Theo Wharton

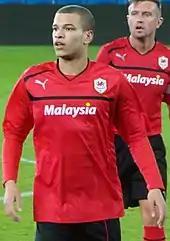
Wharton playing for the Cardiff City development team in 2013

Wharton started his career at Cardiff City, playing for their under-18 side during the 2011–12 season. His impressive form for the youth team resulted in a first-team call up by manager Malky Mackay for the FA Cup game against West Bromwich Albion, in which he came on as a substitute. Following his debut, Mackay admitted that Wharton would train with first team and had a "big future ahead of him". On 29 March 2012, Wharton signed his first professional contract which would keep at Cardiff until at least June 2014.